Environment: real
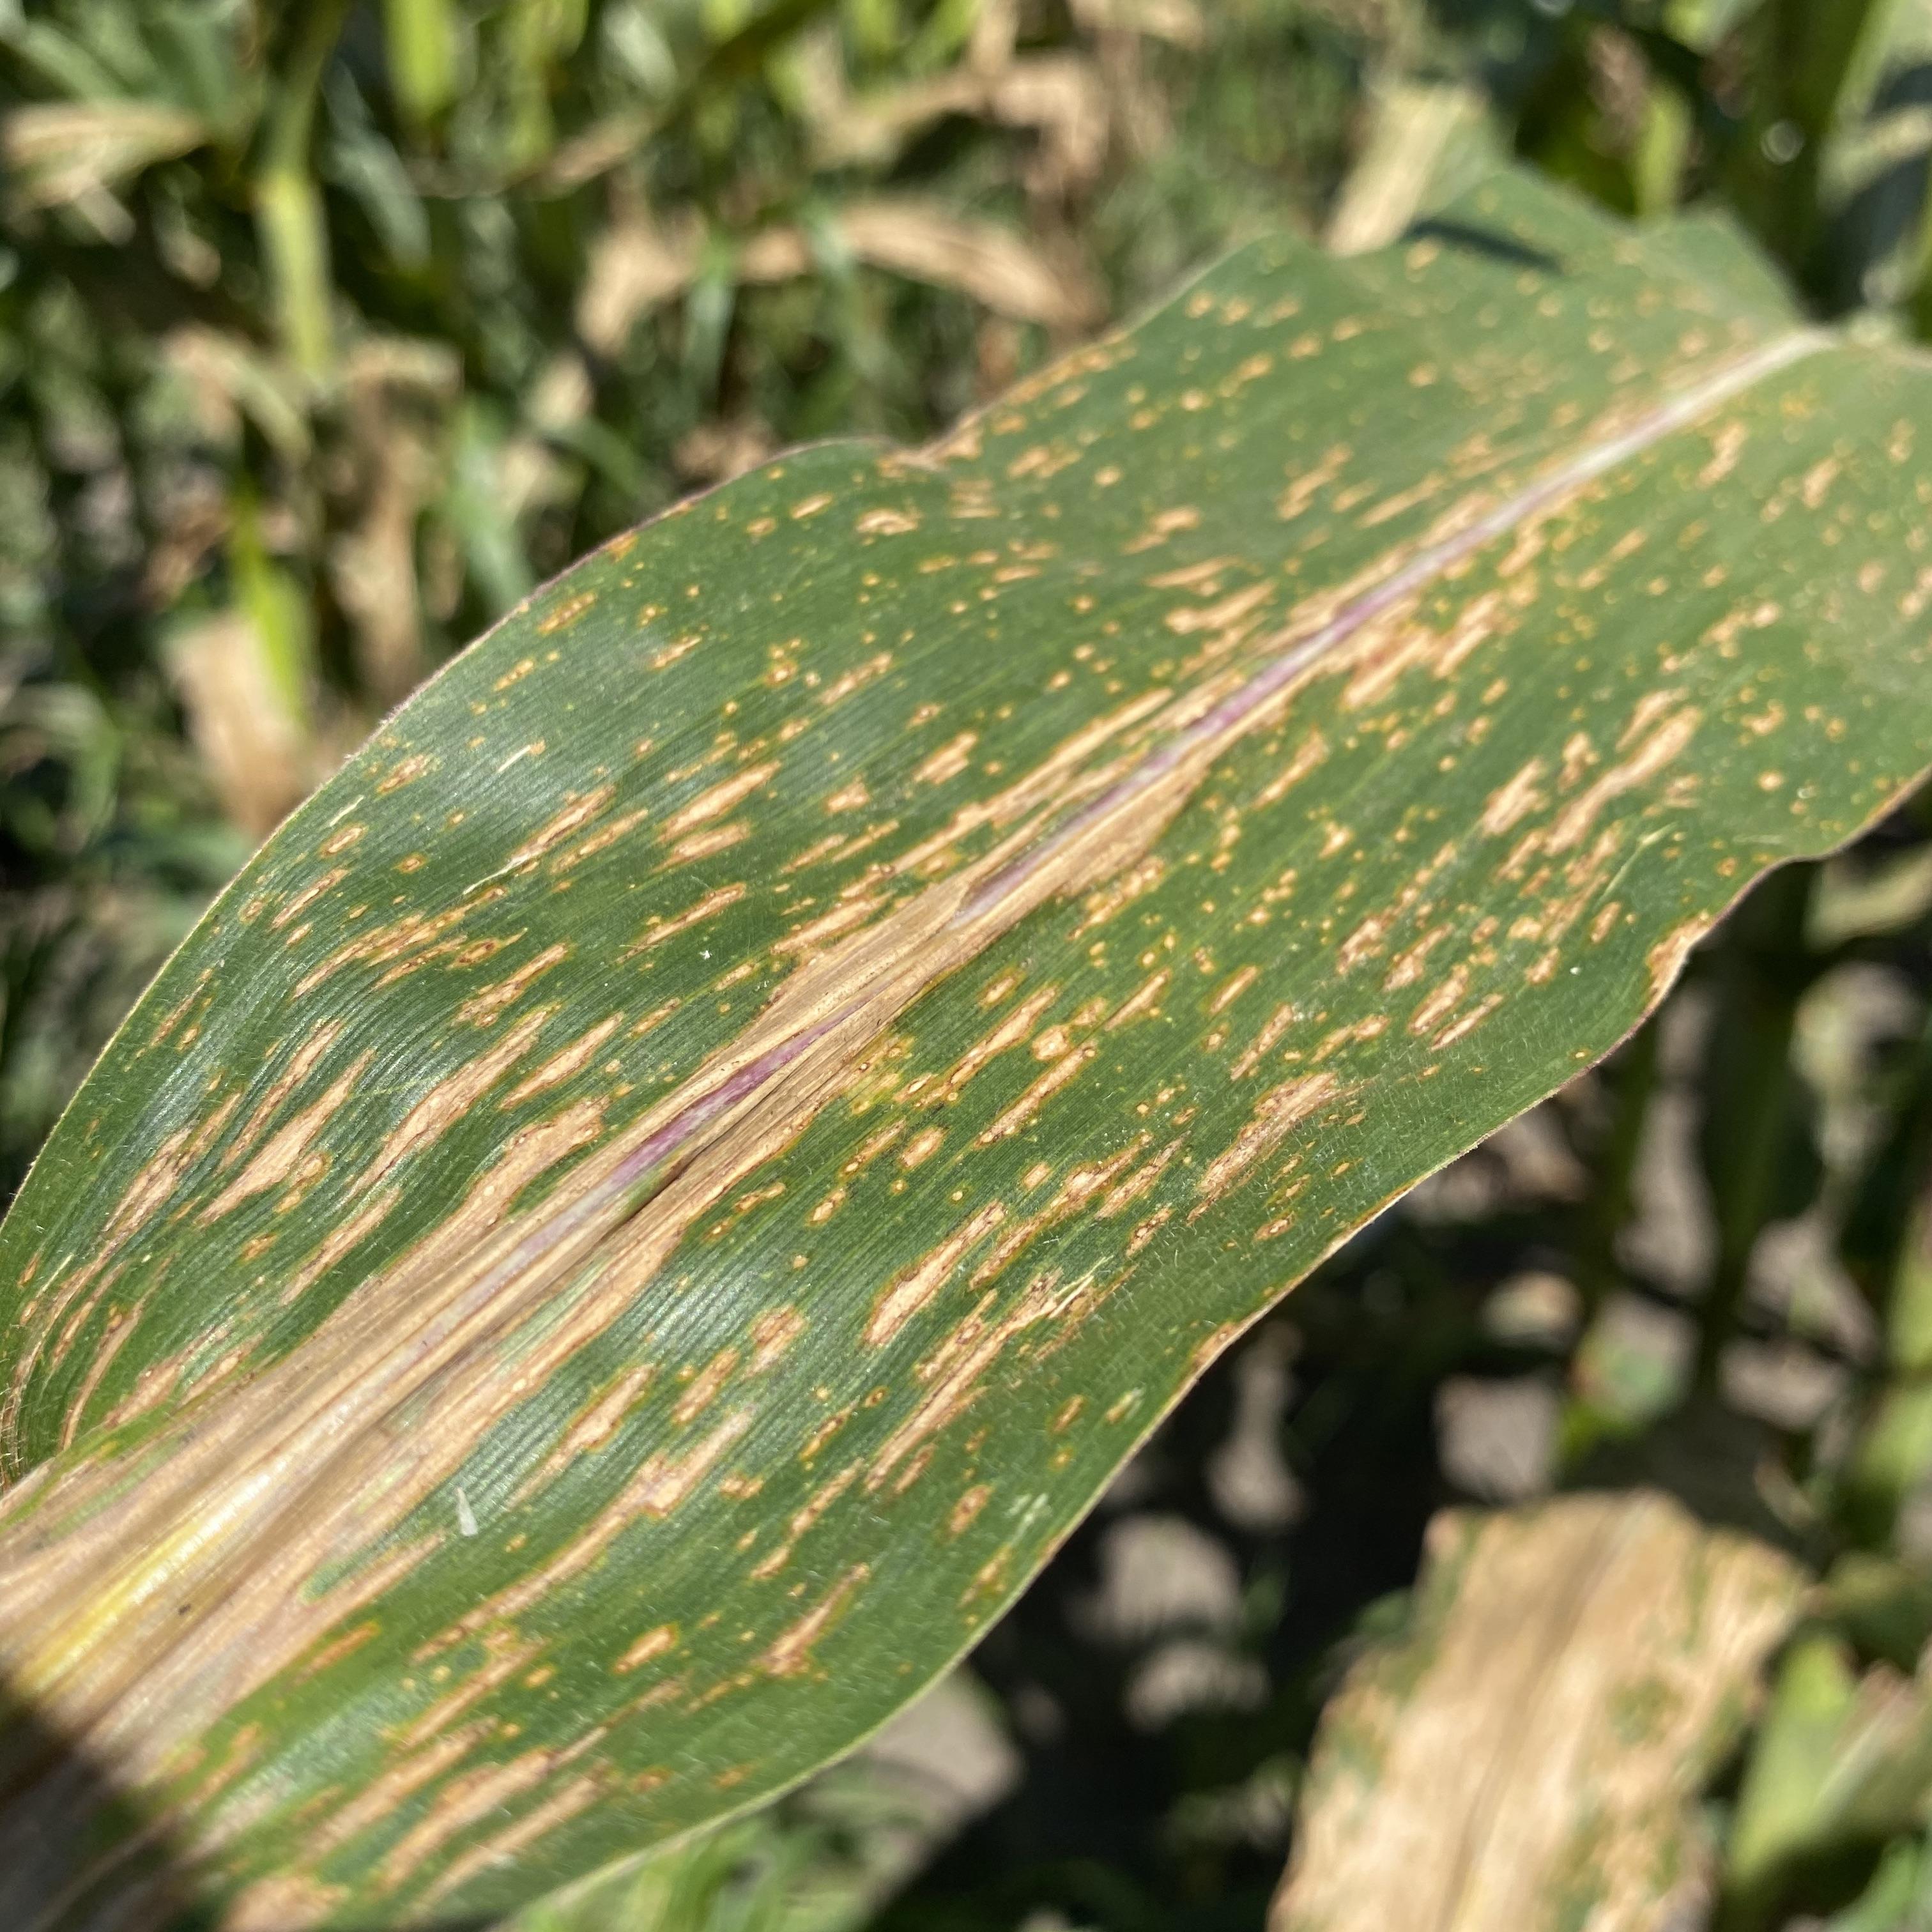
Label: gray_leaf_spot